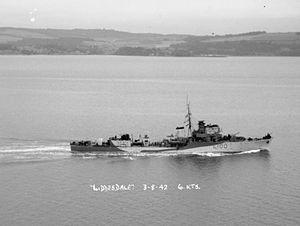
Le HMS Liddesdale est un destroyer de classe Hunt de type I de la Royal Navy, qui participa aux opérations navales contre la Kriegsmarine pendant la seconde Guerre mondiale.